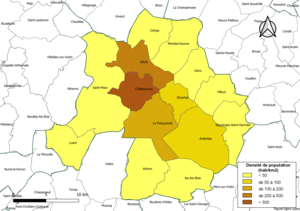
Carte des densités de population (millésimée 2016) des communes de la communauté de communes l'intercommunalité Châteauroux Métropole, département de l'Indre, France. Composition au 1er janvier 2019.
Châteauroux Métropole est une communauté d’agglomération française, située dans le département de l'Indre, en région Centre-Val de Loire.